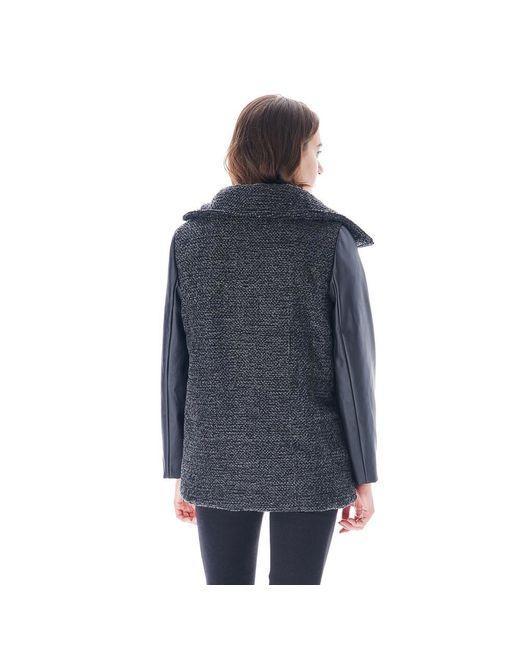
Graue Baumwollweste mit Kragen für Damen